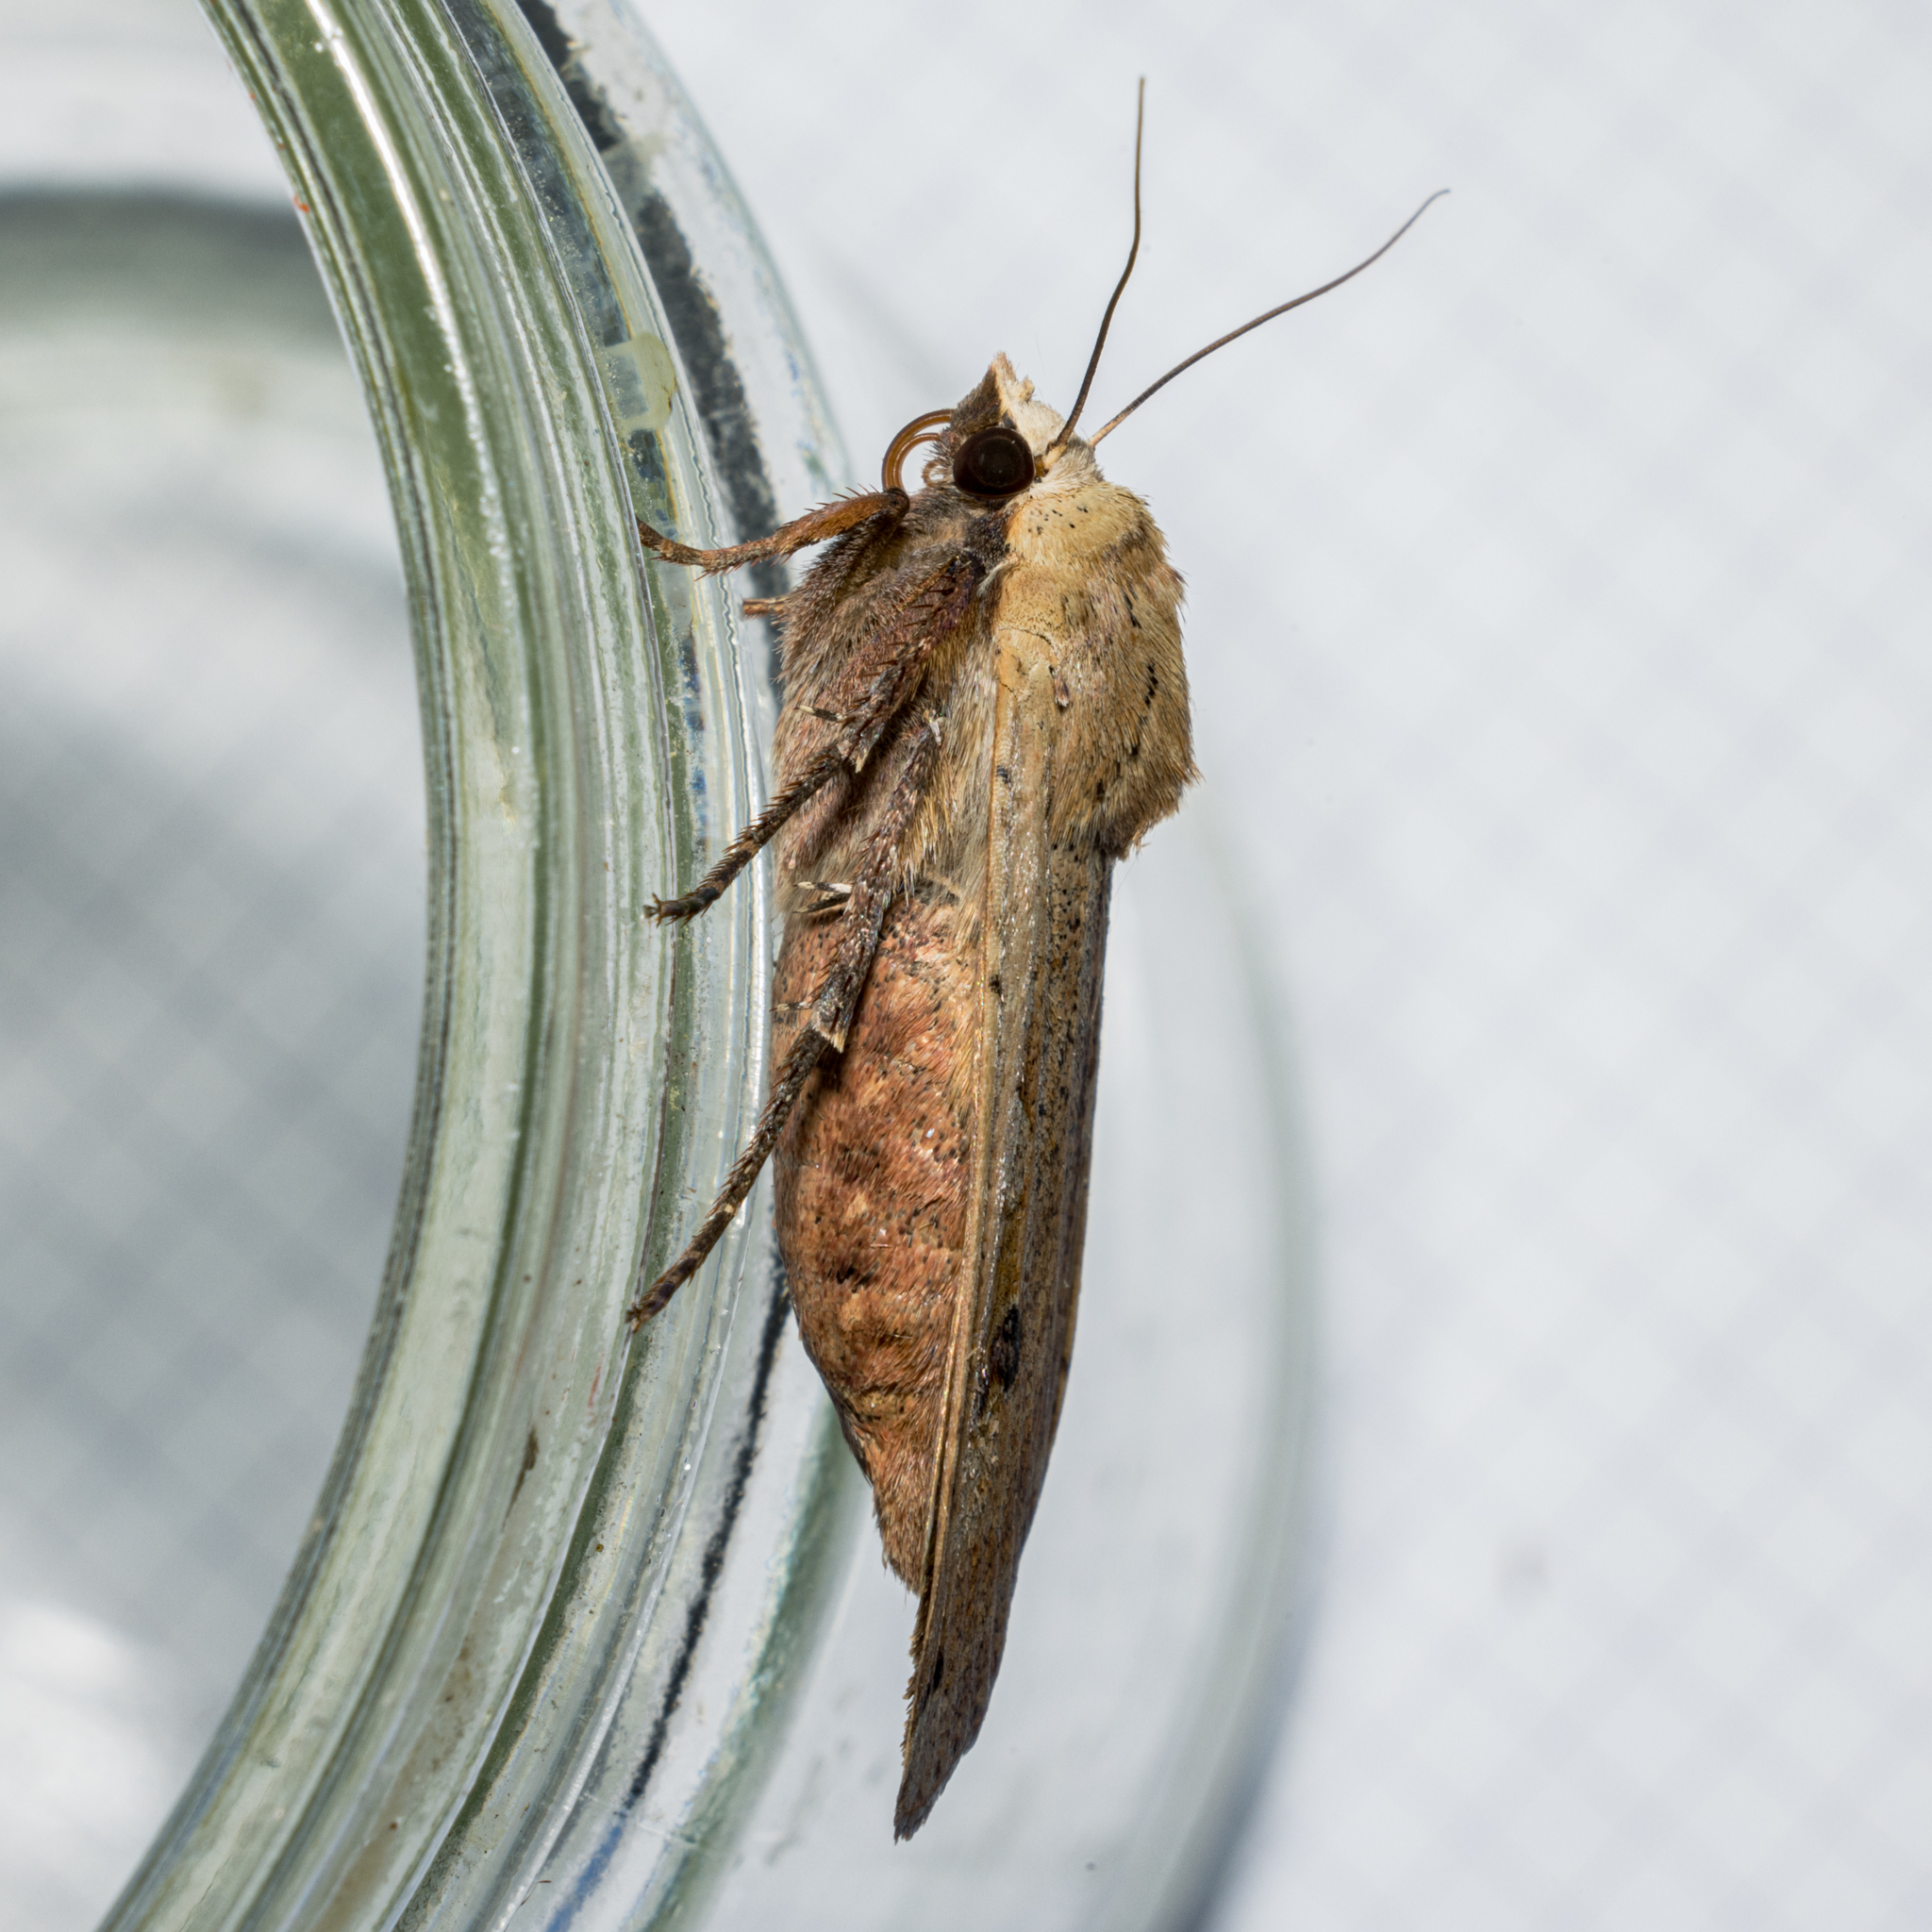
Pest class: cutworms